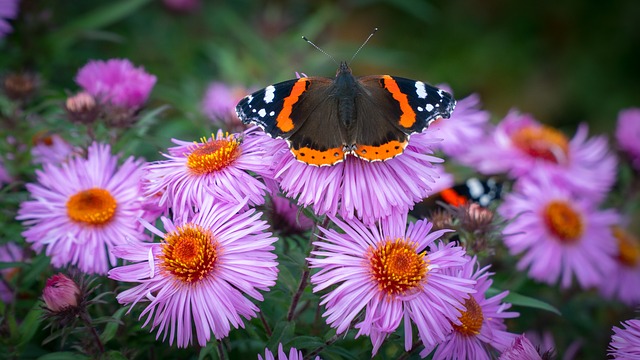
Label: farfalla